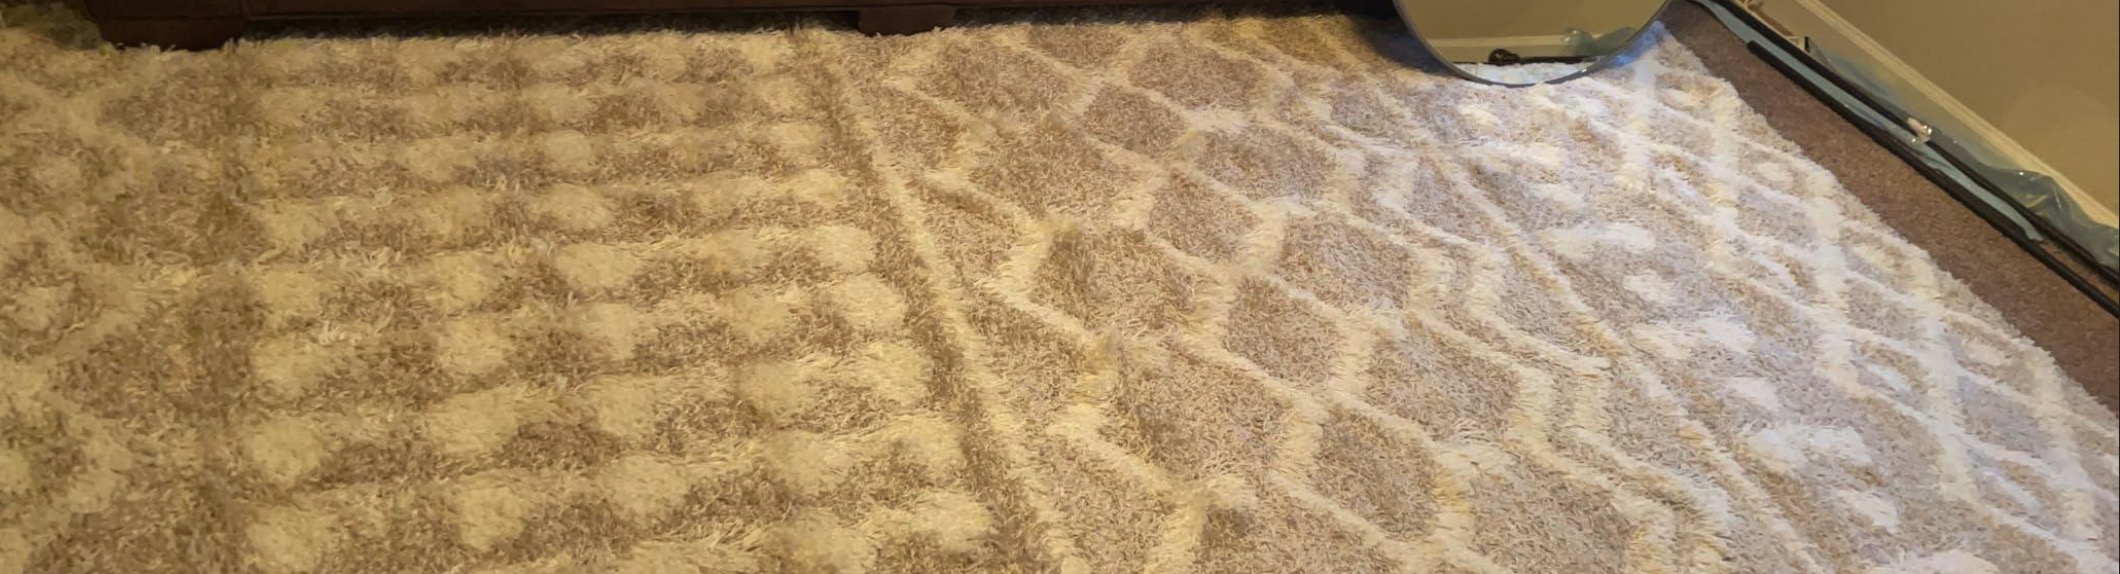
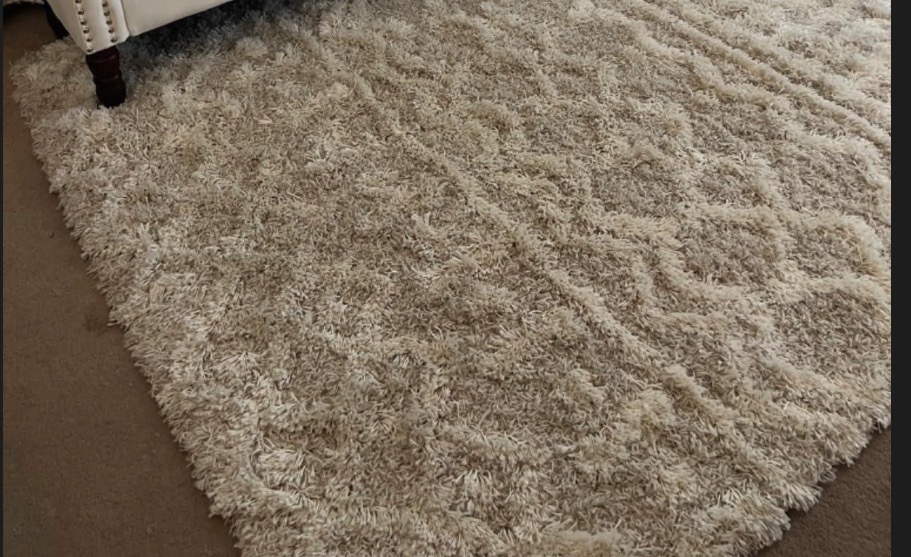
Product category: misc
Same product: yes